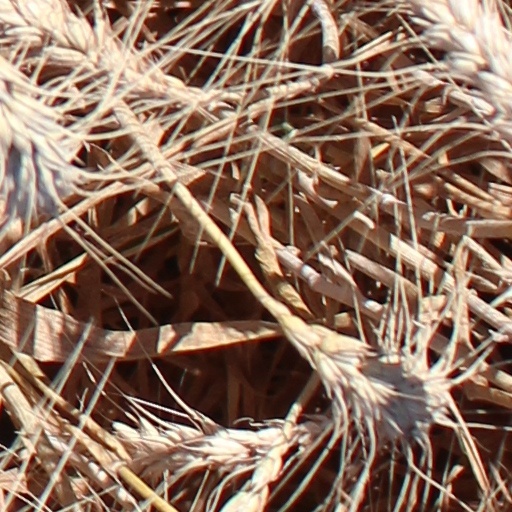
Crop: wheat